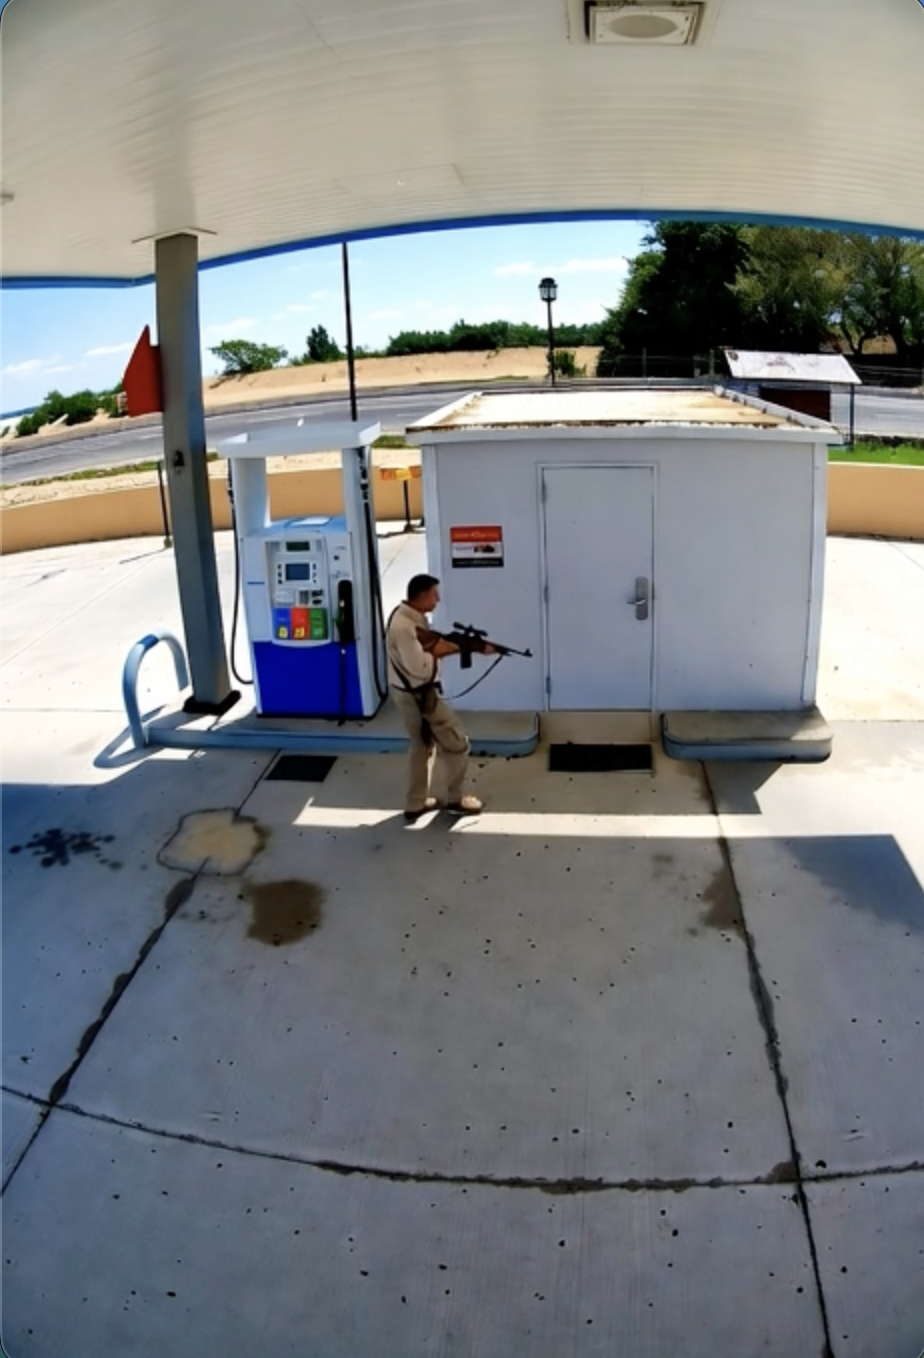
Object: person

Object: weapon